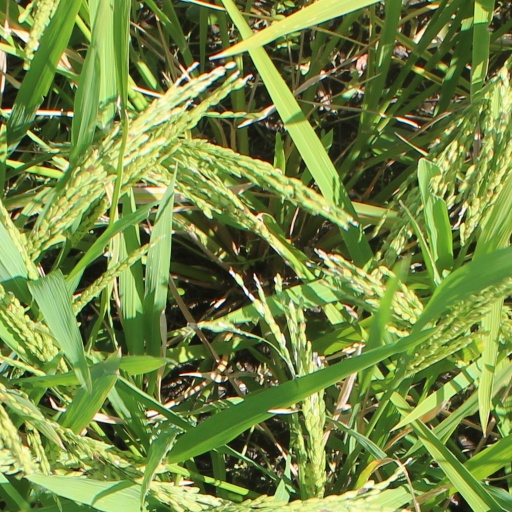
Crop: rice